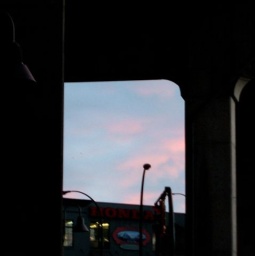
pink sky framed by granville bridge